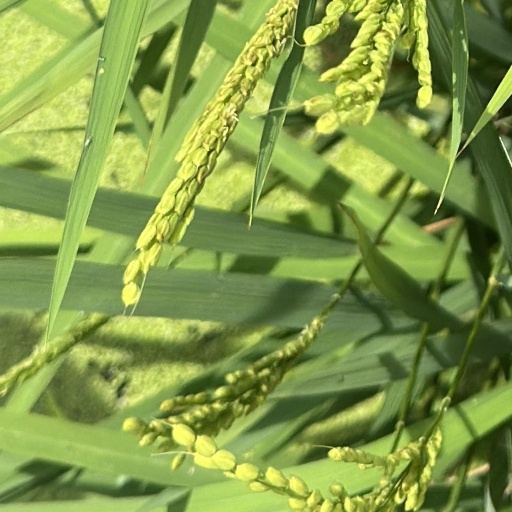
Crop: rice